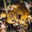
Label: frog